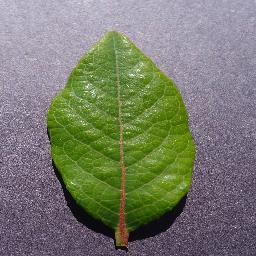
Label: Blueberry___healthy